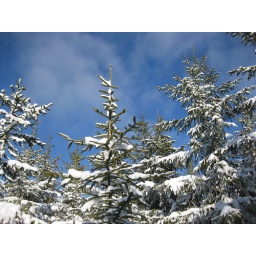
Fresh snow on pine trees in Ontario, Canada.